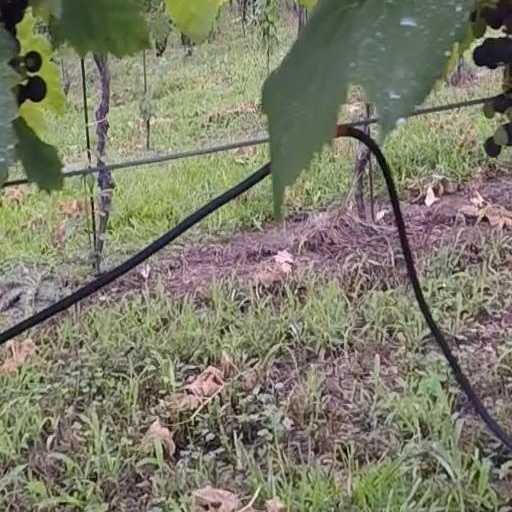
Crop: grape